Bobowo

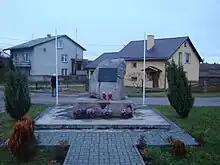
Memorial to Polish farmers of Bobowo killed during the German occupation of Poland (World War II)

Bobowo was a royal village of the Polish Crown, administratively located in the Tczew County in the Pomeranian Voivodeship. It was annexed by Prussia in the First Partition of Poland in 1772. Despite the partitions, the village remained a local Polish center in the 19th century, there were Polish organizations in Bobowo, including a bank founded in 1866. After Poland regained independence in 1918, the village was restored to Poland.